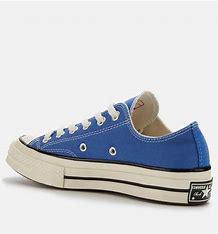
Brand: Converse
Model: Chuck Taylor All Star 1970S